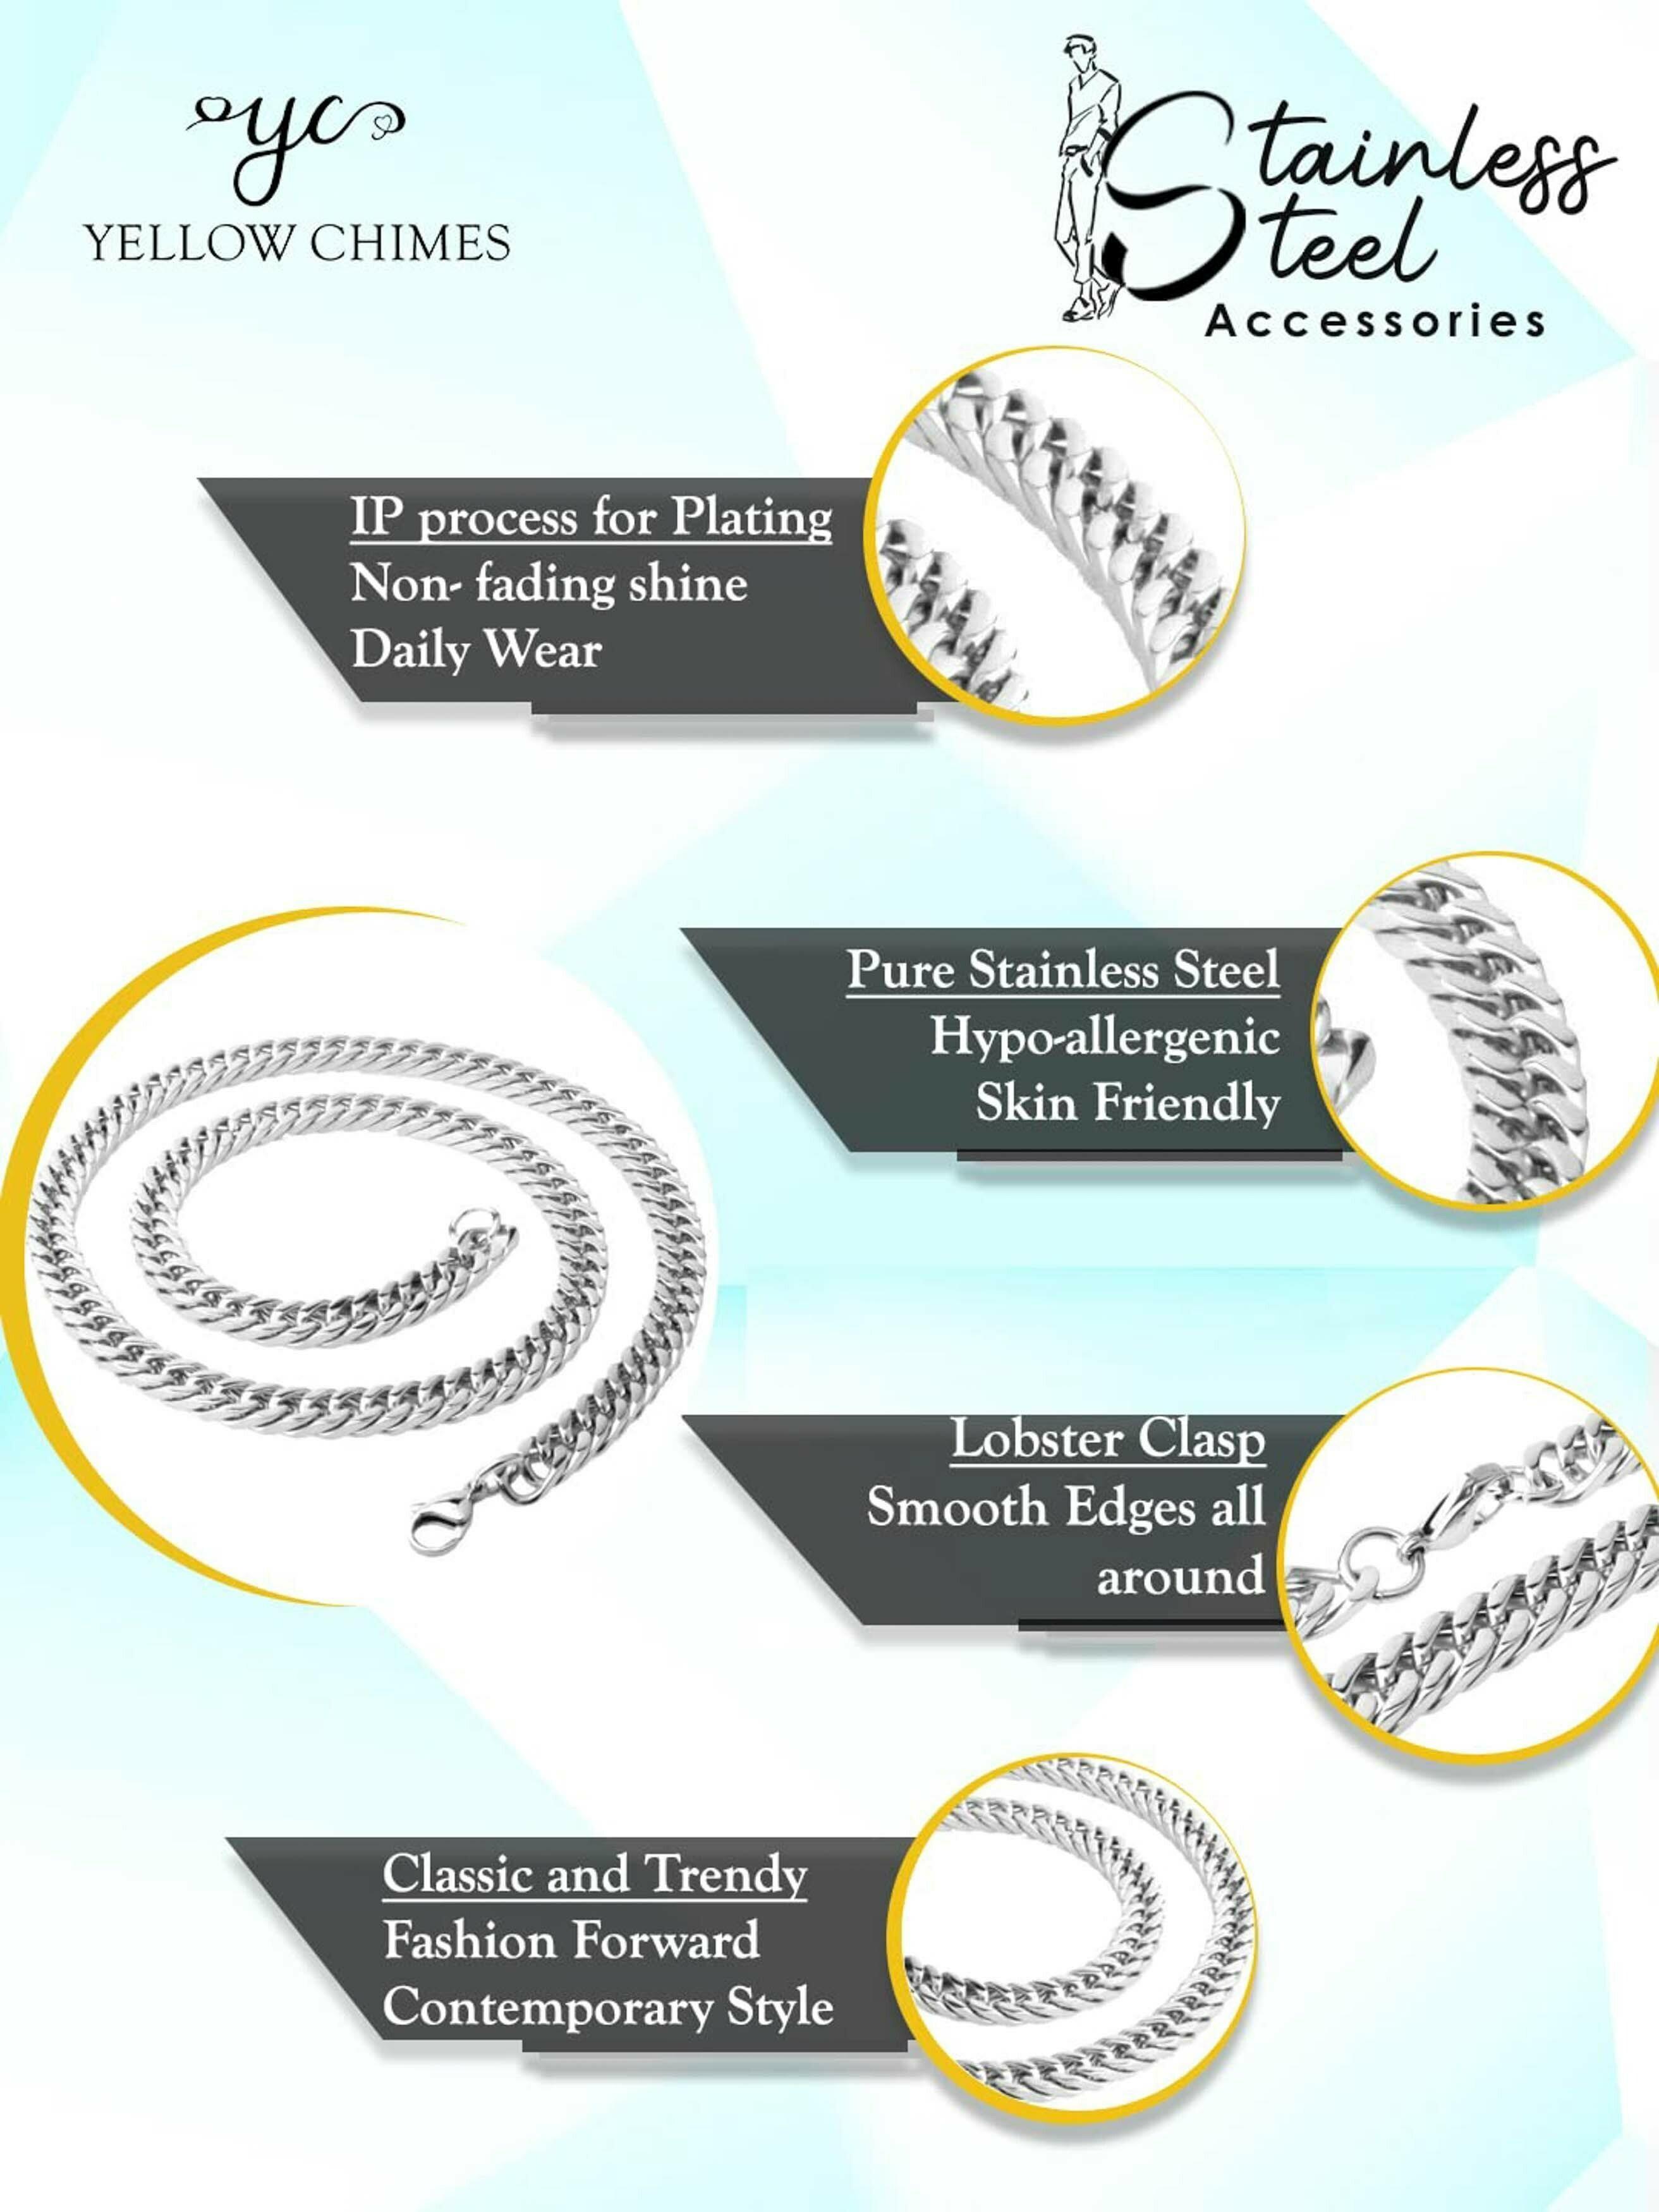
kairangi by yellow chimes Stainless Steel Necklace
Type: Necklaces & Pendants
Brand: Kairangi by Yellow Chimes
Price: Rs. 259
 kairangi by yellow chimes, a brand by globalbees, brings exclusive fashion and traditional jewellery designs to you from renowned jewellery manufacturers all over the world. The best price is assured to you as we remove all middle- man margins and real-estate expenses by directly purchasing from direct manufacturers. Thus, beautiful and contemporary ethnic and statement jewellery is made available at very reasonable prices to our valuable customers.
Features: Unique and classic designed simple and elegant silver stainless steel curb neck chain for men. Our product is perfect for valentines anniversary birthday gift for husband and boyfriend.,Size- length- 24 inch. Width- 6 mm. Material and metal is stainless steel, closure is lobster.,Care instreuctions-harsh usage or scratching, avoid harsh chemicals. Wipe with soft cloth in case of dust accumulation.,Packaging- your favorite piece of jewellery will reach you in an elegant yellow chimes box with safety and precautions. You can leave it to us the job of delivering your jewellery in original condition to you at your door-step.,Brand vision - yellow chimes is the one stop solution for all jewellery lovers- which is affordable and can fit for any occasion you pick to shape your own style and personality.
Included: Set Of 1 X Necklace